Palacio de los Vivero

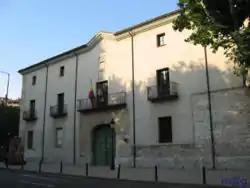
Palacio de los Vivero.

The Palacio de los Vivero is located in Valladolid, in Castile and León, Spain in front of the Convent of Las Descalzas Reales. The Catholic Monarchs married there in October 1469; from the 16th century, the Crown established in the palace the seat of the Real Audiencia y Chancillería de Valladolid.